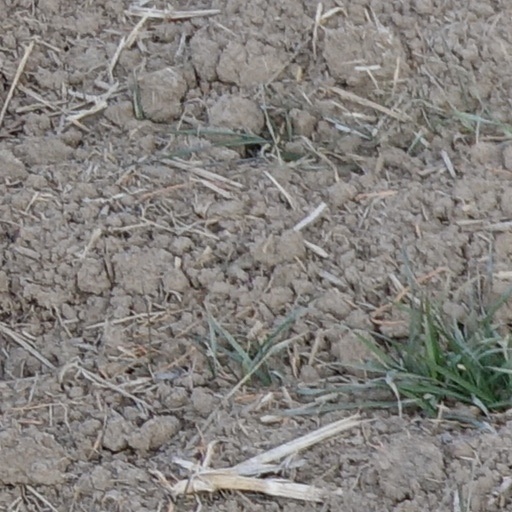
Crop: wheat